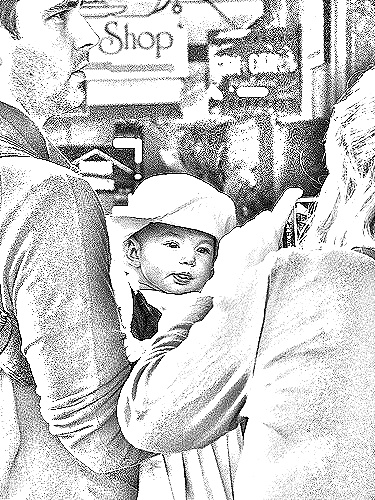
Portrait style: Sketch Portrait